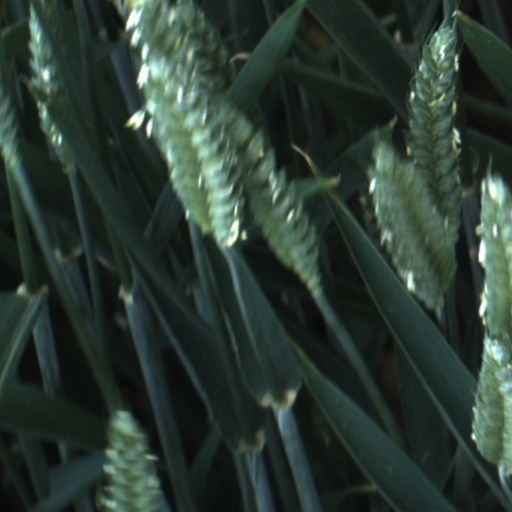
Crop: wheat